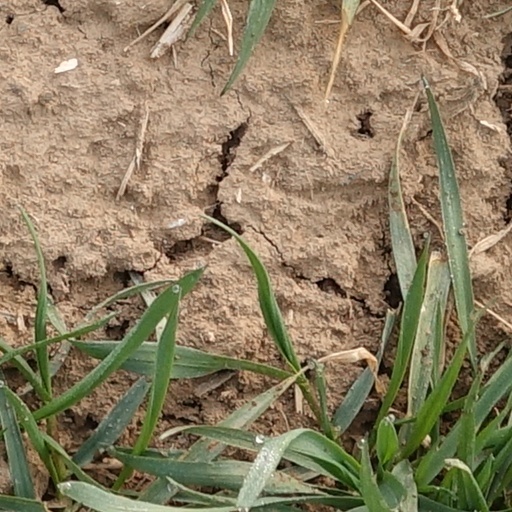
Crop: wheat